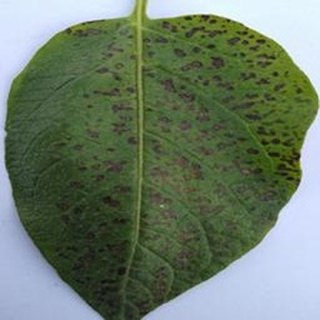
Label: potato_early_blight